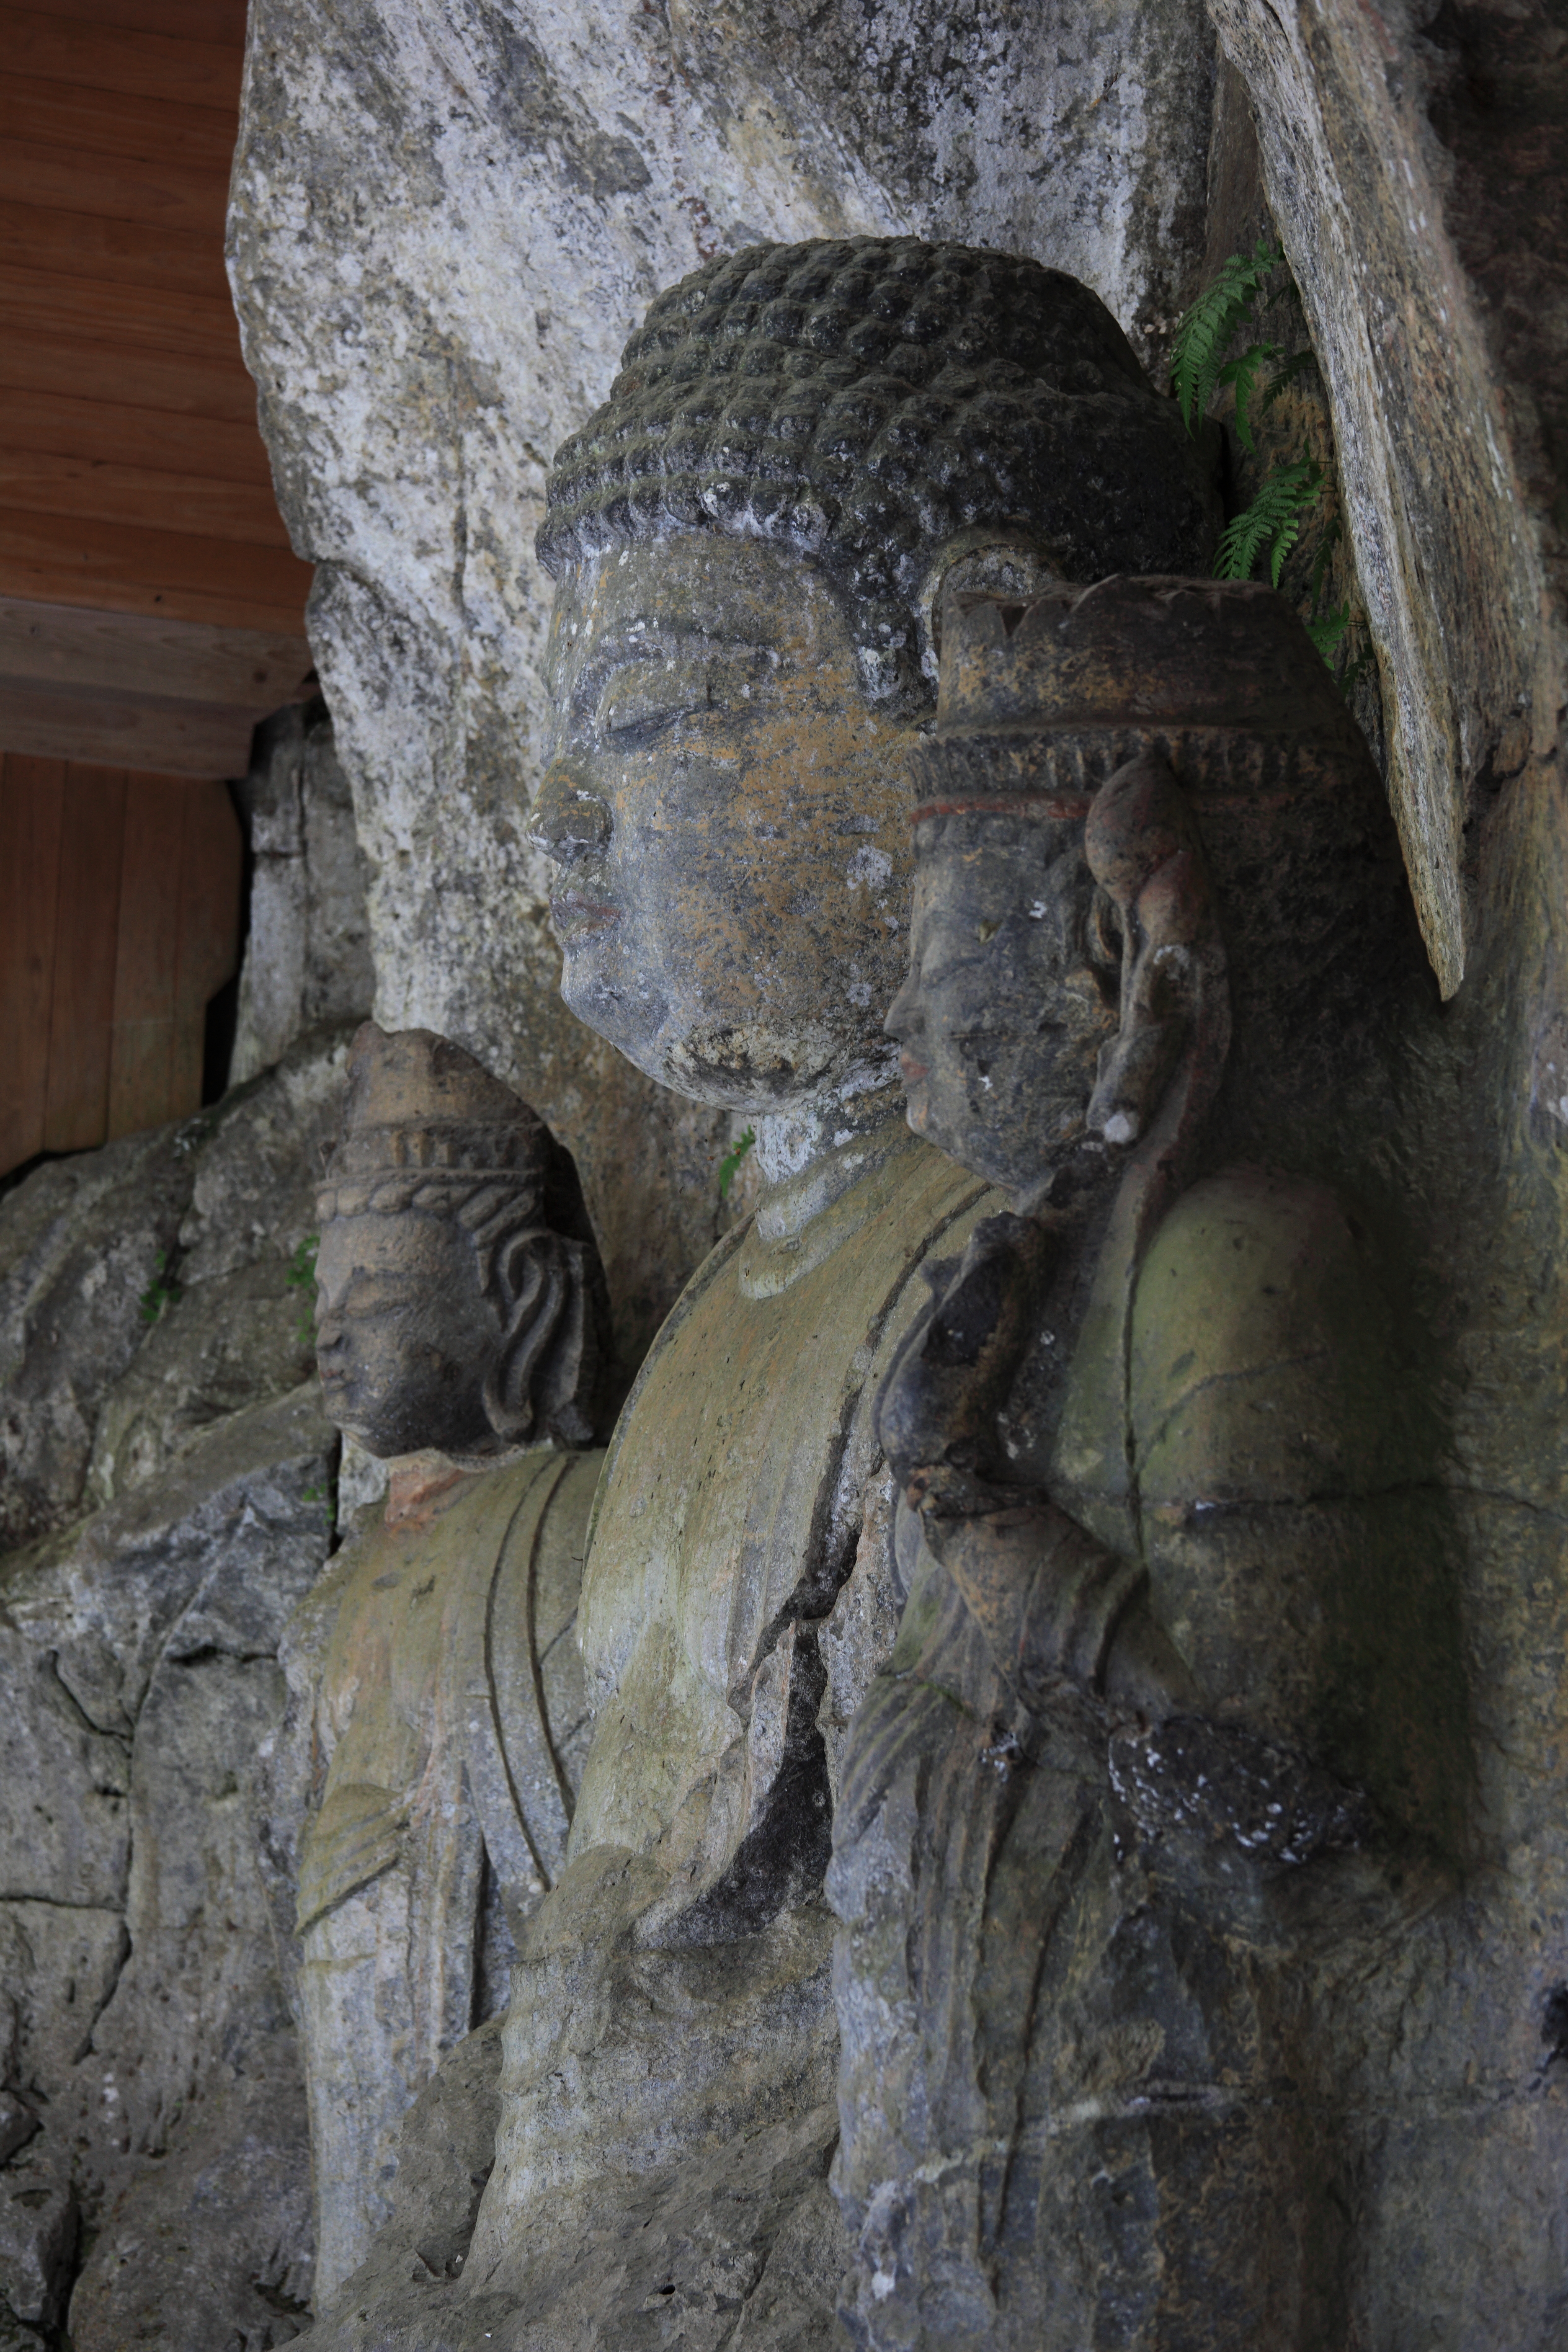
tree, rock, formation, cave, high, sculpture, art, geology, temple, 5d, hires, carving, markii, hi, res, resolution, ancient history